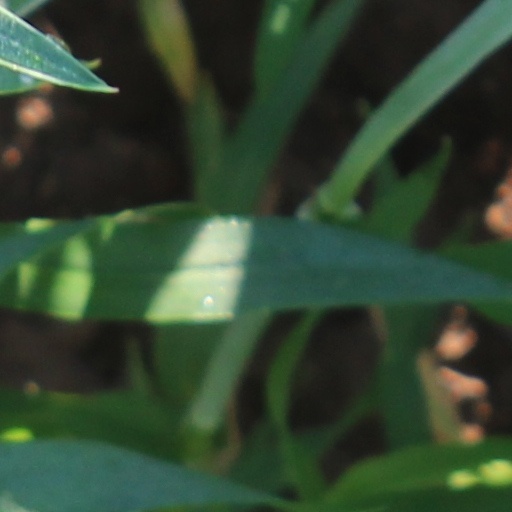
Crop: wheat